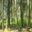
Label: forest